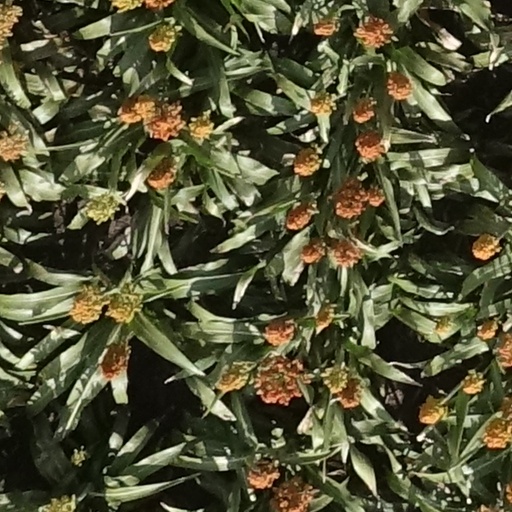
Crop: sorghum